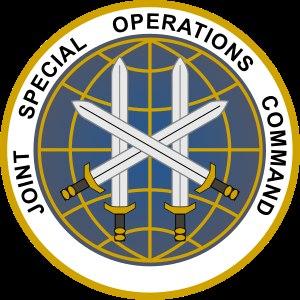
Le Joint Special Operations Command est un commandement subordonné au United States Special Operations Command et est chargé de diriger et de coordonner les unités des forces spéciales des différentes branches de l'armée américaine.